Division of Higgins

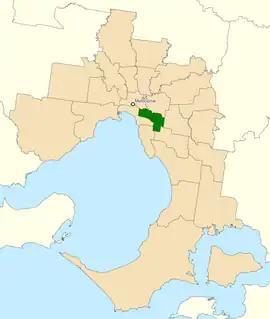
Division of Higgins in Victoria, as of the 2022 federal election

The Division of Higgins was an Australian Electoral Division in Victoria for the Australian House of Representatives from 1949 until 2025. At the time of its abolition in 2025, the division covered in Melbourne's inner south-eastern suburbs. The main suburbs included , , , , , , Malvern East, Murrumbeena, Prahran and ; along with parts of , and South Yarra. Though historically a safe conservative seat, Higgins was won by the Liberal Party by a margin of just 3.9 percent over the Labor Party at the 2019 election, the closest result in the seat’s history. It then flipped to Labor in the 2022 election.